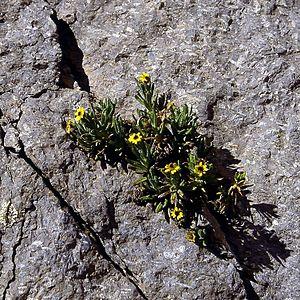
Senecio keniophytum est une espèce de plante de la famille des Asteraceae.